Robert Astrem

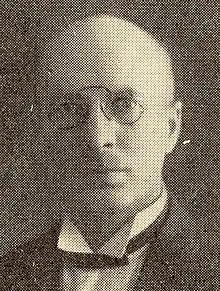
Robert Astrem

Robert Astrem (or Robert Aström; 24 January 1887 Narva – 8 February 1941 Tallinn) was an Estonian politician. He was a member of Estonian Constituent Assembly, representing the Estonian Social Democratic Workers' Party. On 23 April 1920, he resigned his post and he was replaced by Gustav Küjen.